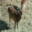
Label: deer